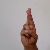
The image shows a hand gesture representing the letter 'R' in Indian Sign Language.